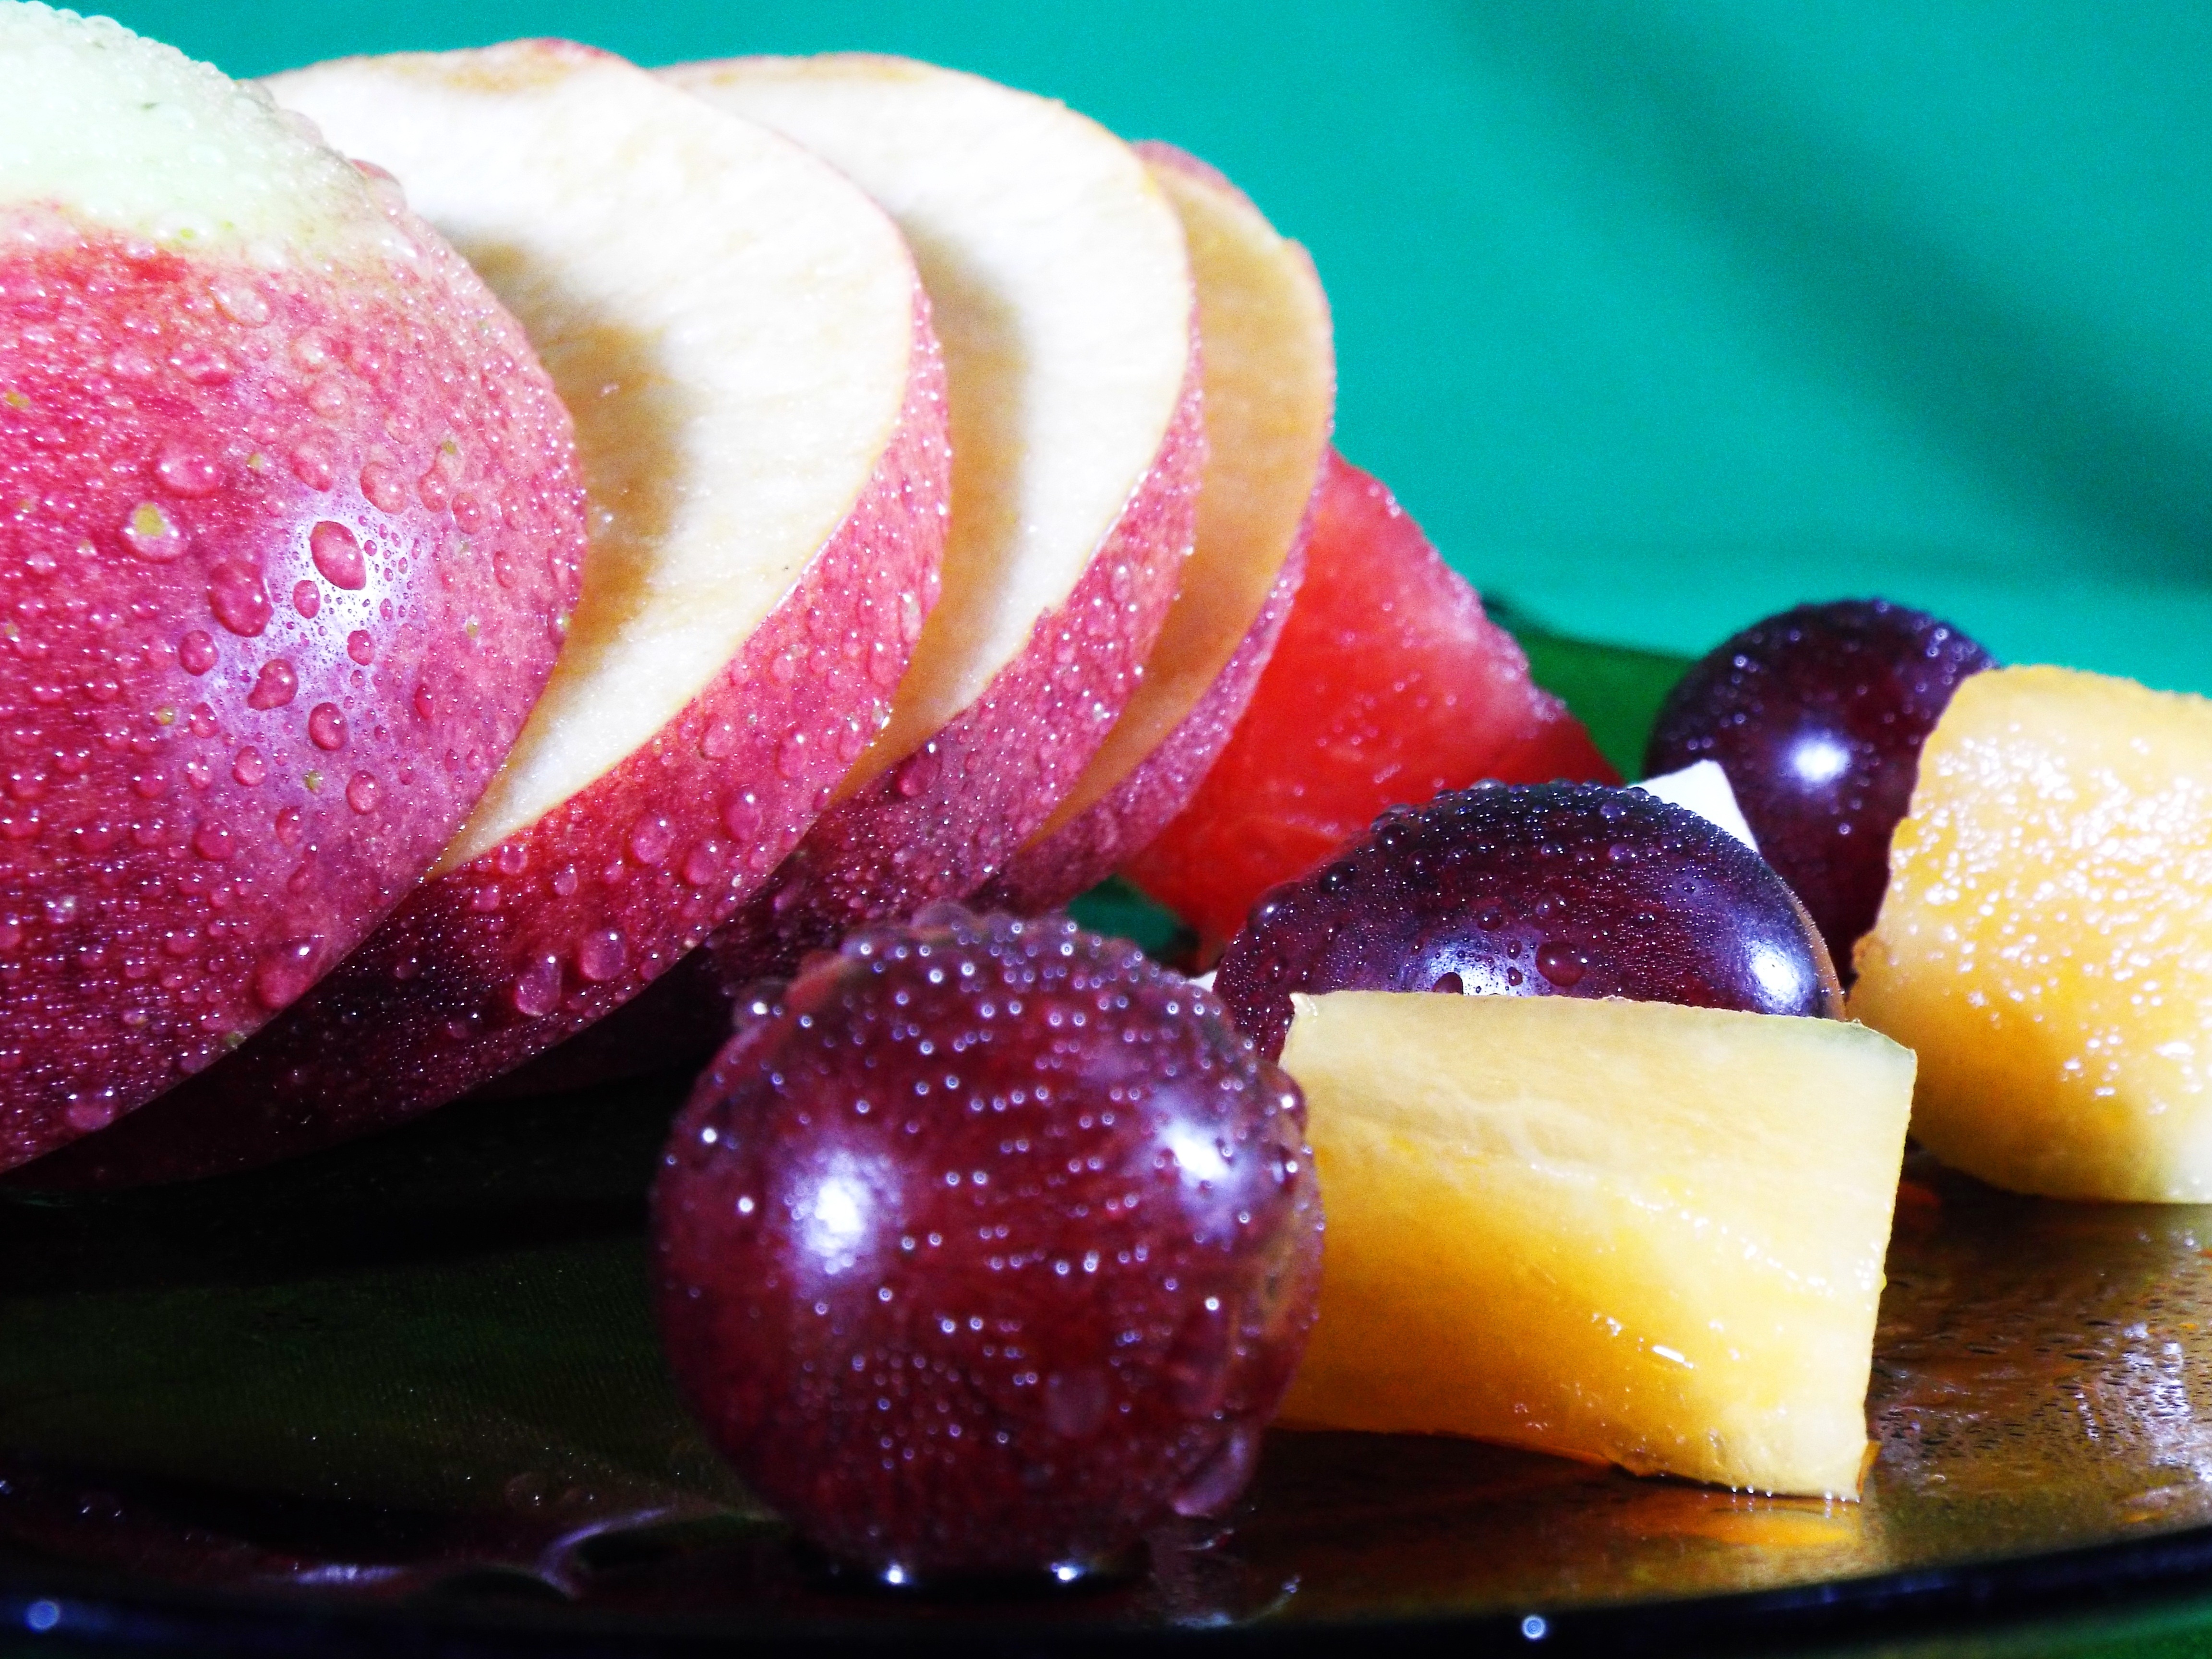
apple, plant, fruit, flower, petal, dish, food, produce, ice cream, dessert, strawberry, sweetness, flavor, flowering plant, rose family, land plant